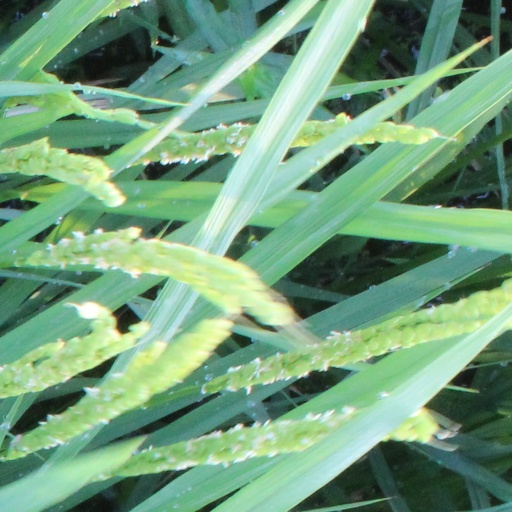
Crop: rice